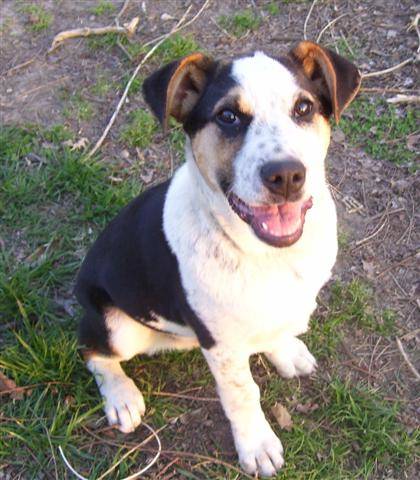
Label: dog